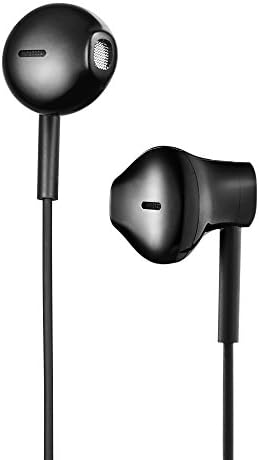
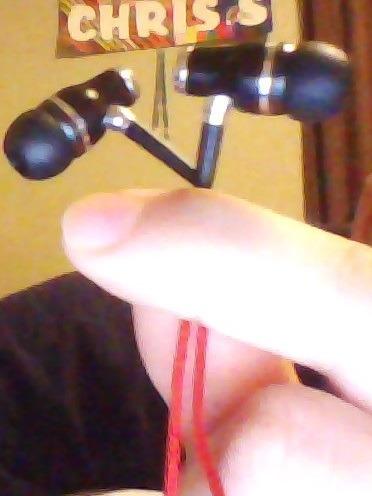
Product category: headphones
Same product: no